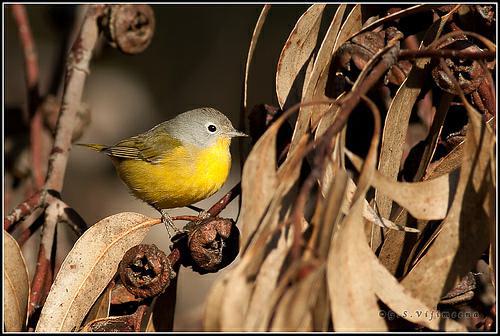
A photo of a nashville warbler